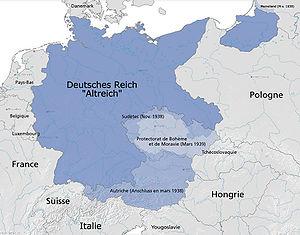
L'article des relations franco-allemandes concerne l'ensemble des relations bilatérales entre la France et l'Allemagne.
Le Troisième Reich désigne l'État allemand nazi dirigé par Adolf Hitler de 1933 à 1945. Ce terme est souvent utilisé en alternance avec celui d'« Allemagne nazie ».